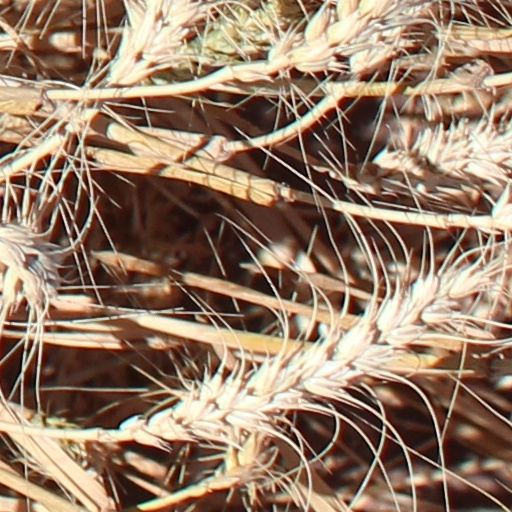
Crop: wheat